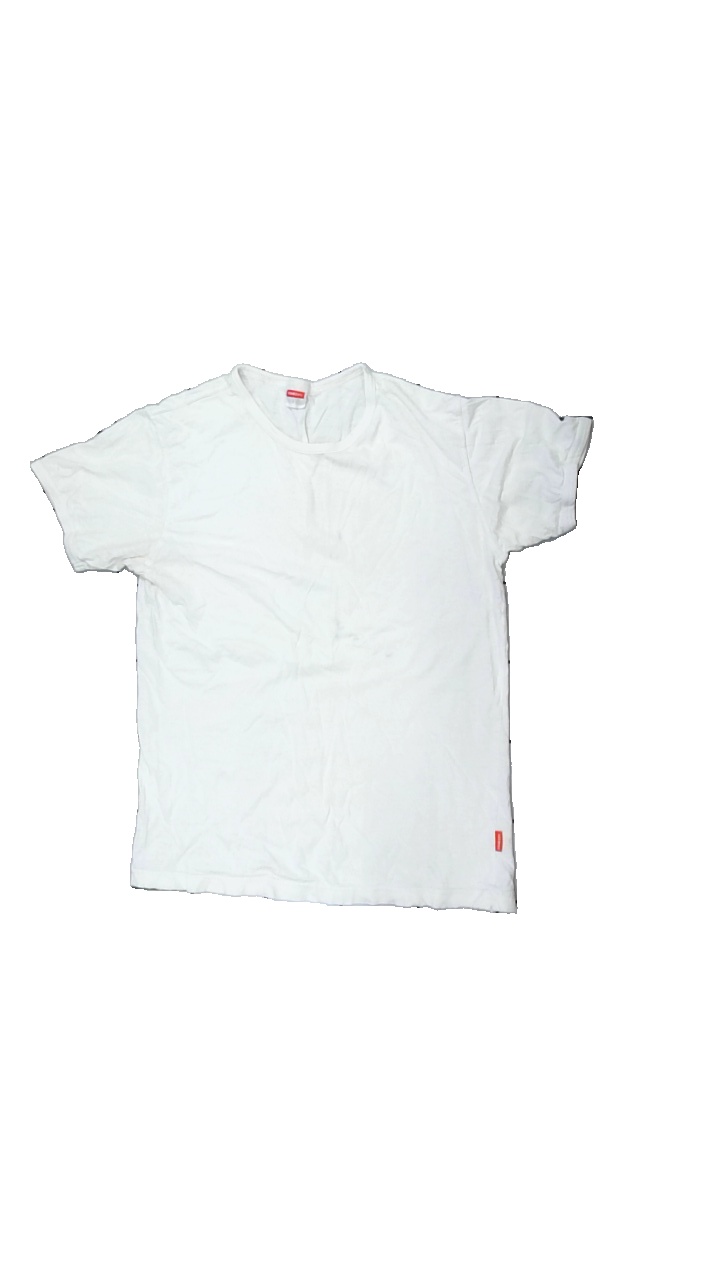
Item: T-shirt (Men)
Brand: Newbody
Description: vit t-shirt
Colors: White
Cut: C-collar
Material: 81% bomull 19% polyester
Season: All
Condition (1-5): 1
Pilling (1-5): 3
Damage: gult runt krage
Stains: Major
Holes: Major
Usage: Export
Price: <50